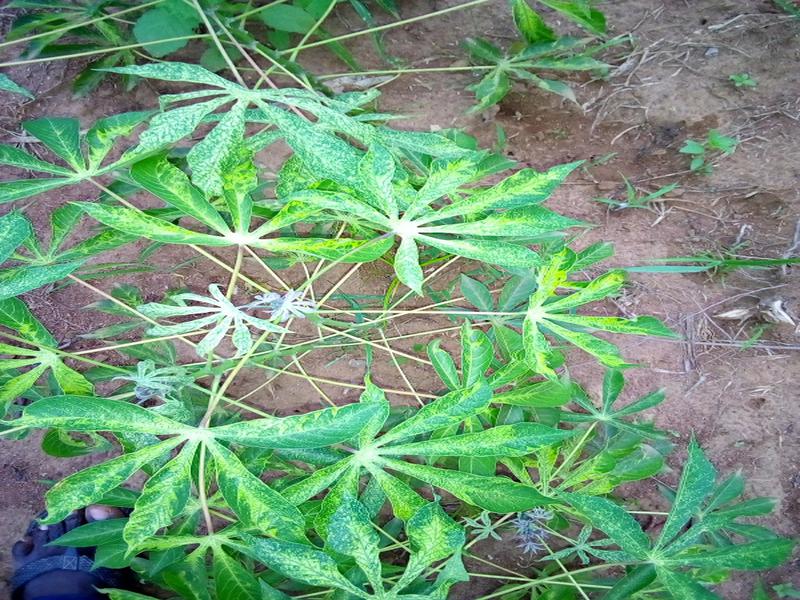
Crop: cassava
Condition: mosaic_disease